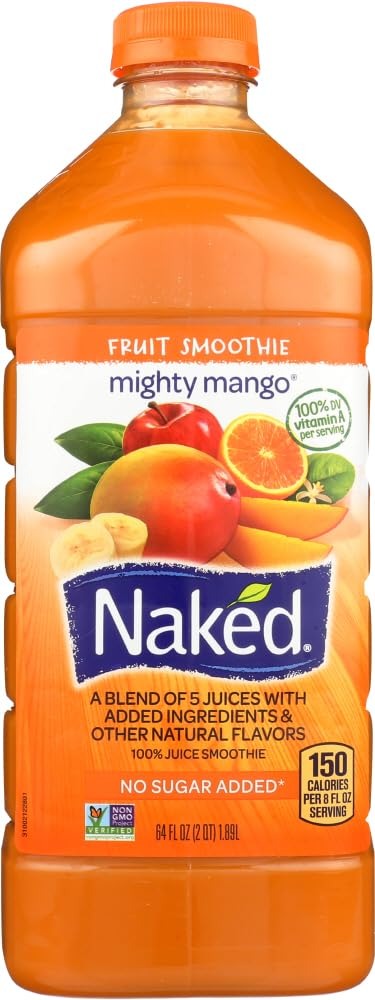
Item Name: Naked Juice Mighty Mango - 128 Fl Oz (Pack of 2) - No Sugar Added
Bullet Point: No sugar added
Value: 128.0
Unit: Fl Oz

Price: 8.99